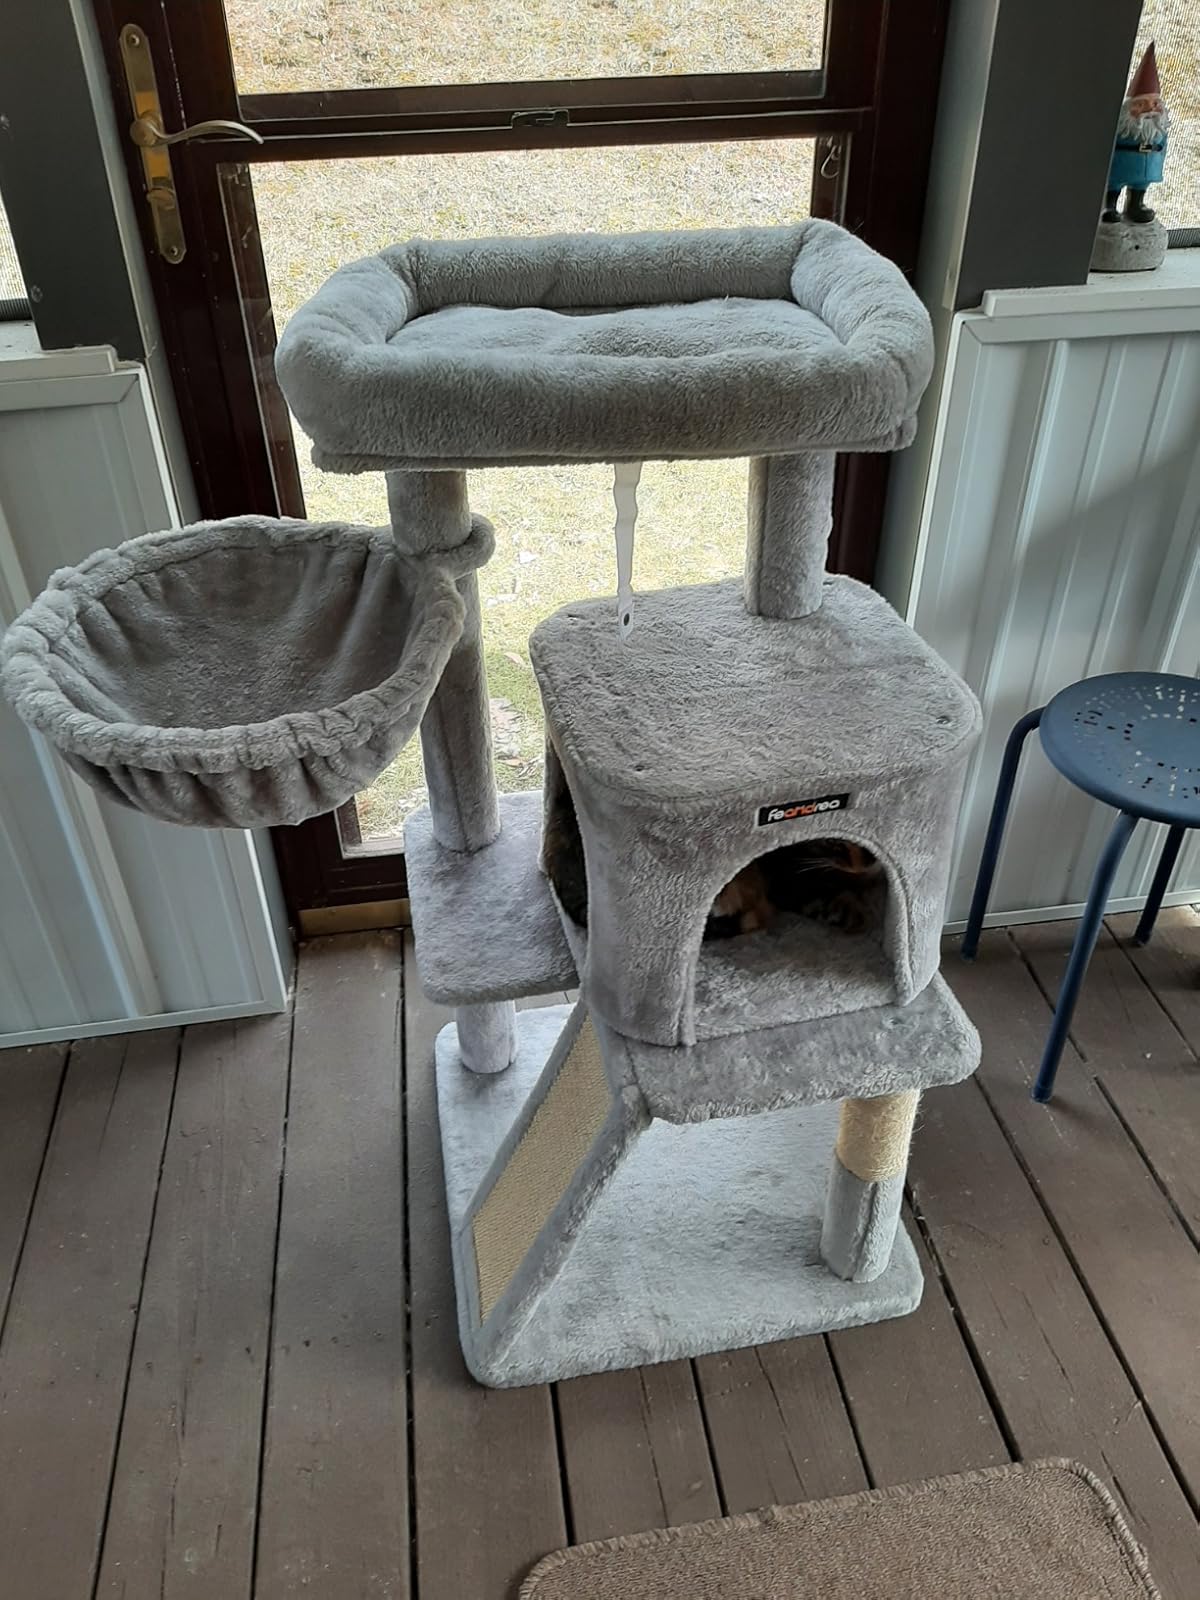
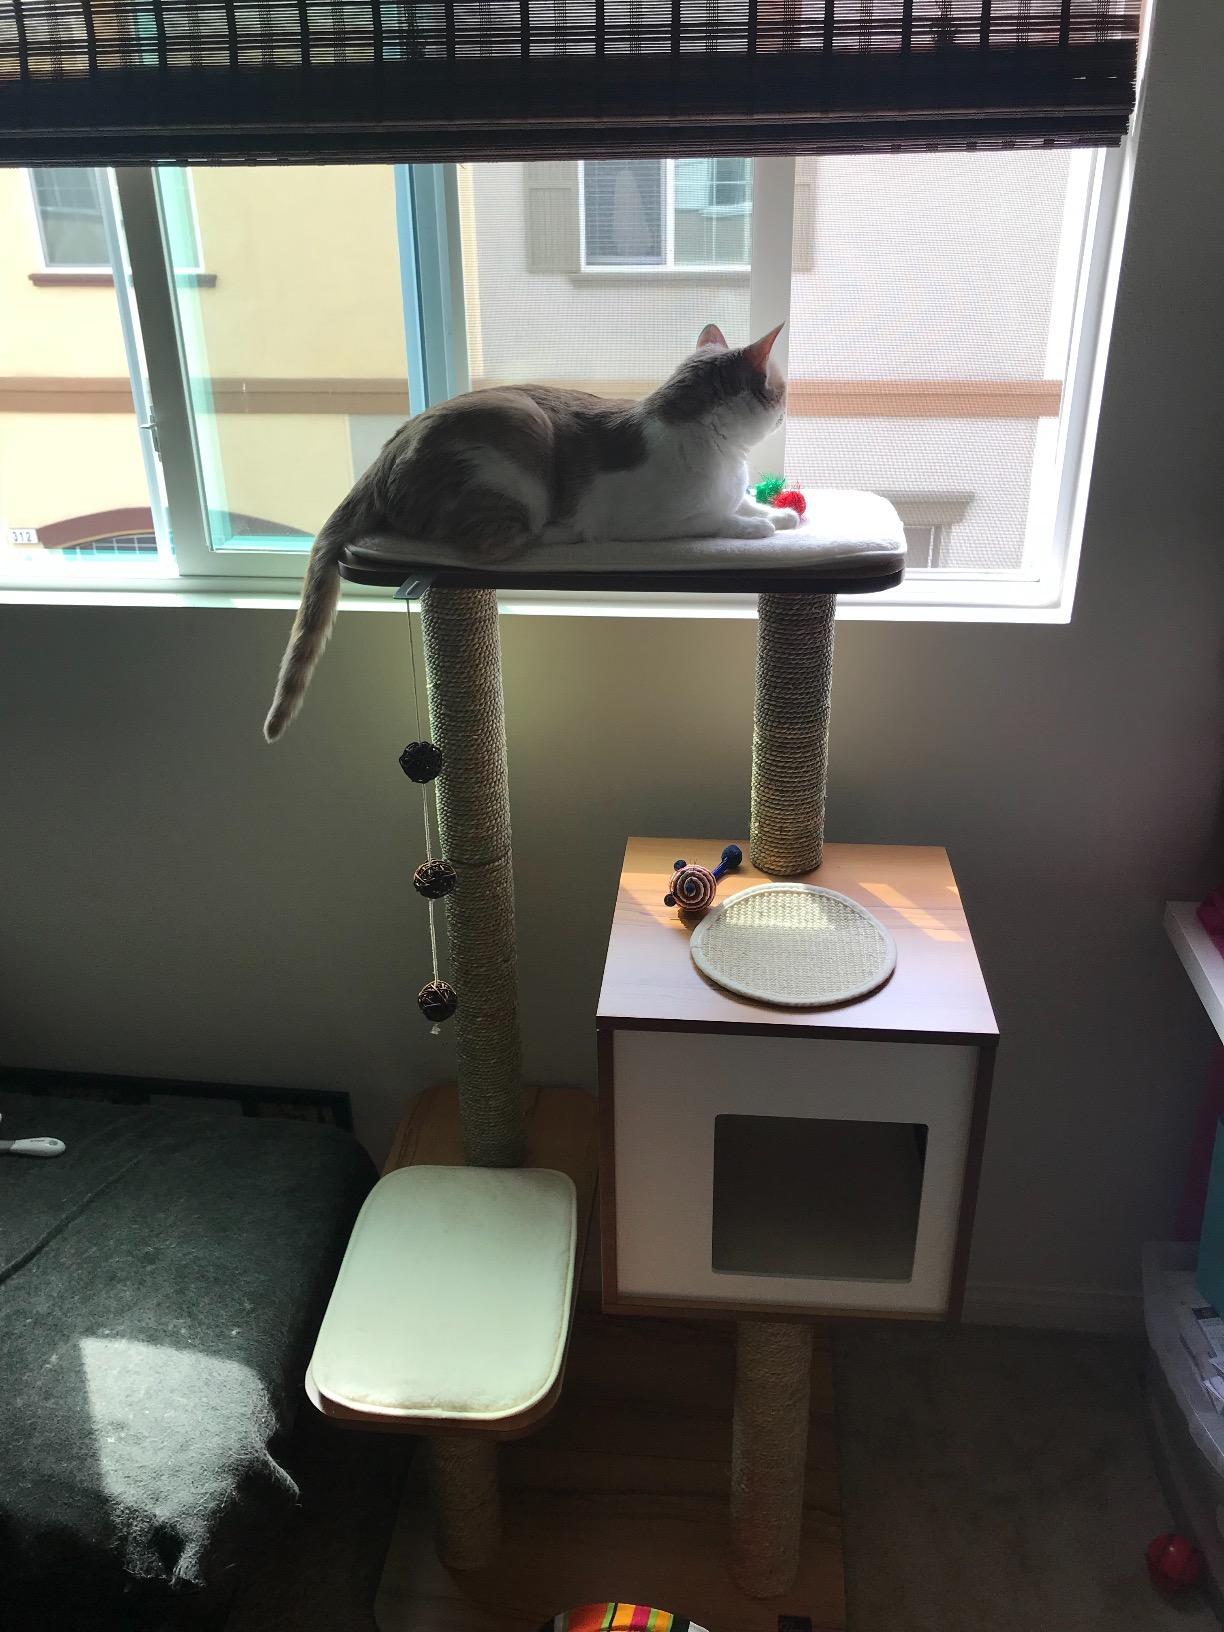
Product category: items_cat tree
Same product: no